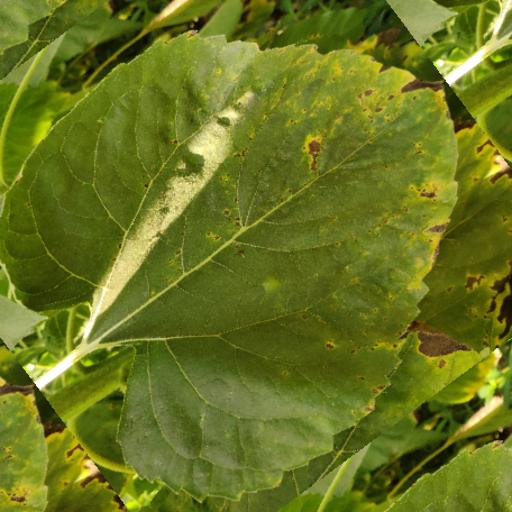
Label: Downy_mildew